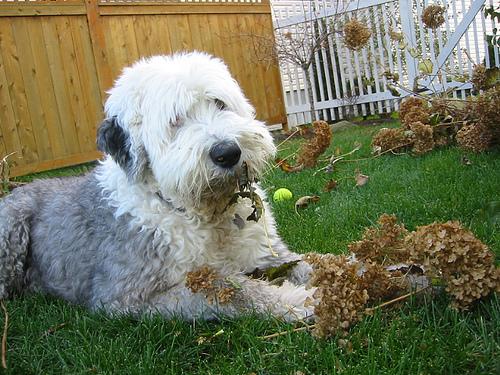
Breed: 257-n000108-Old_English_sheepdog